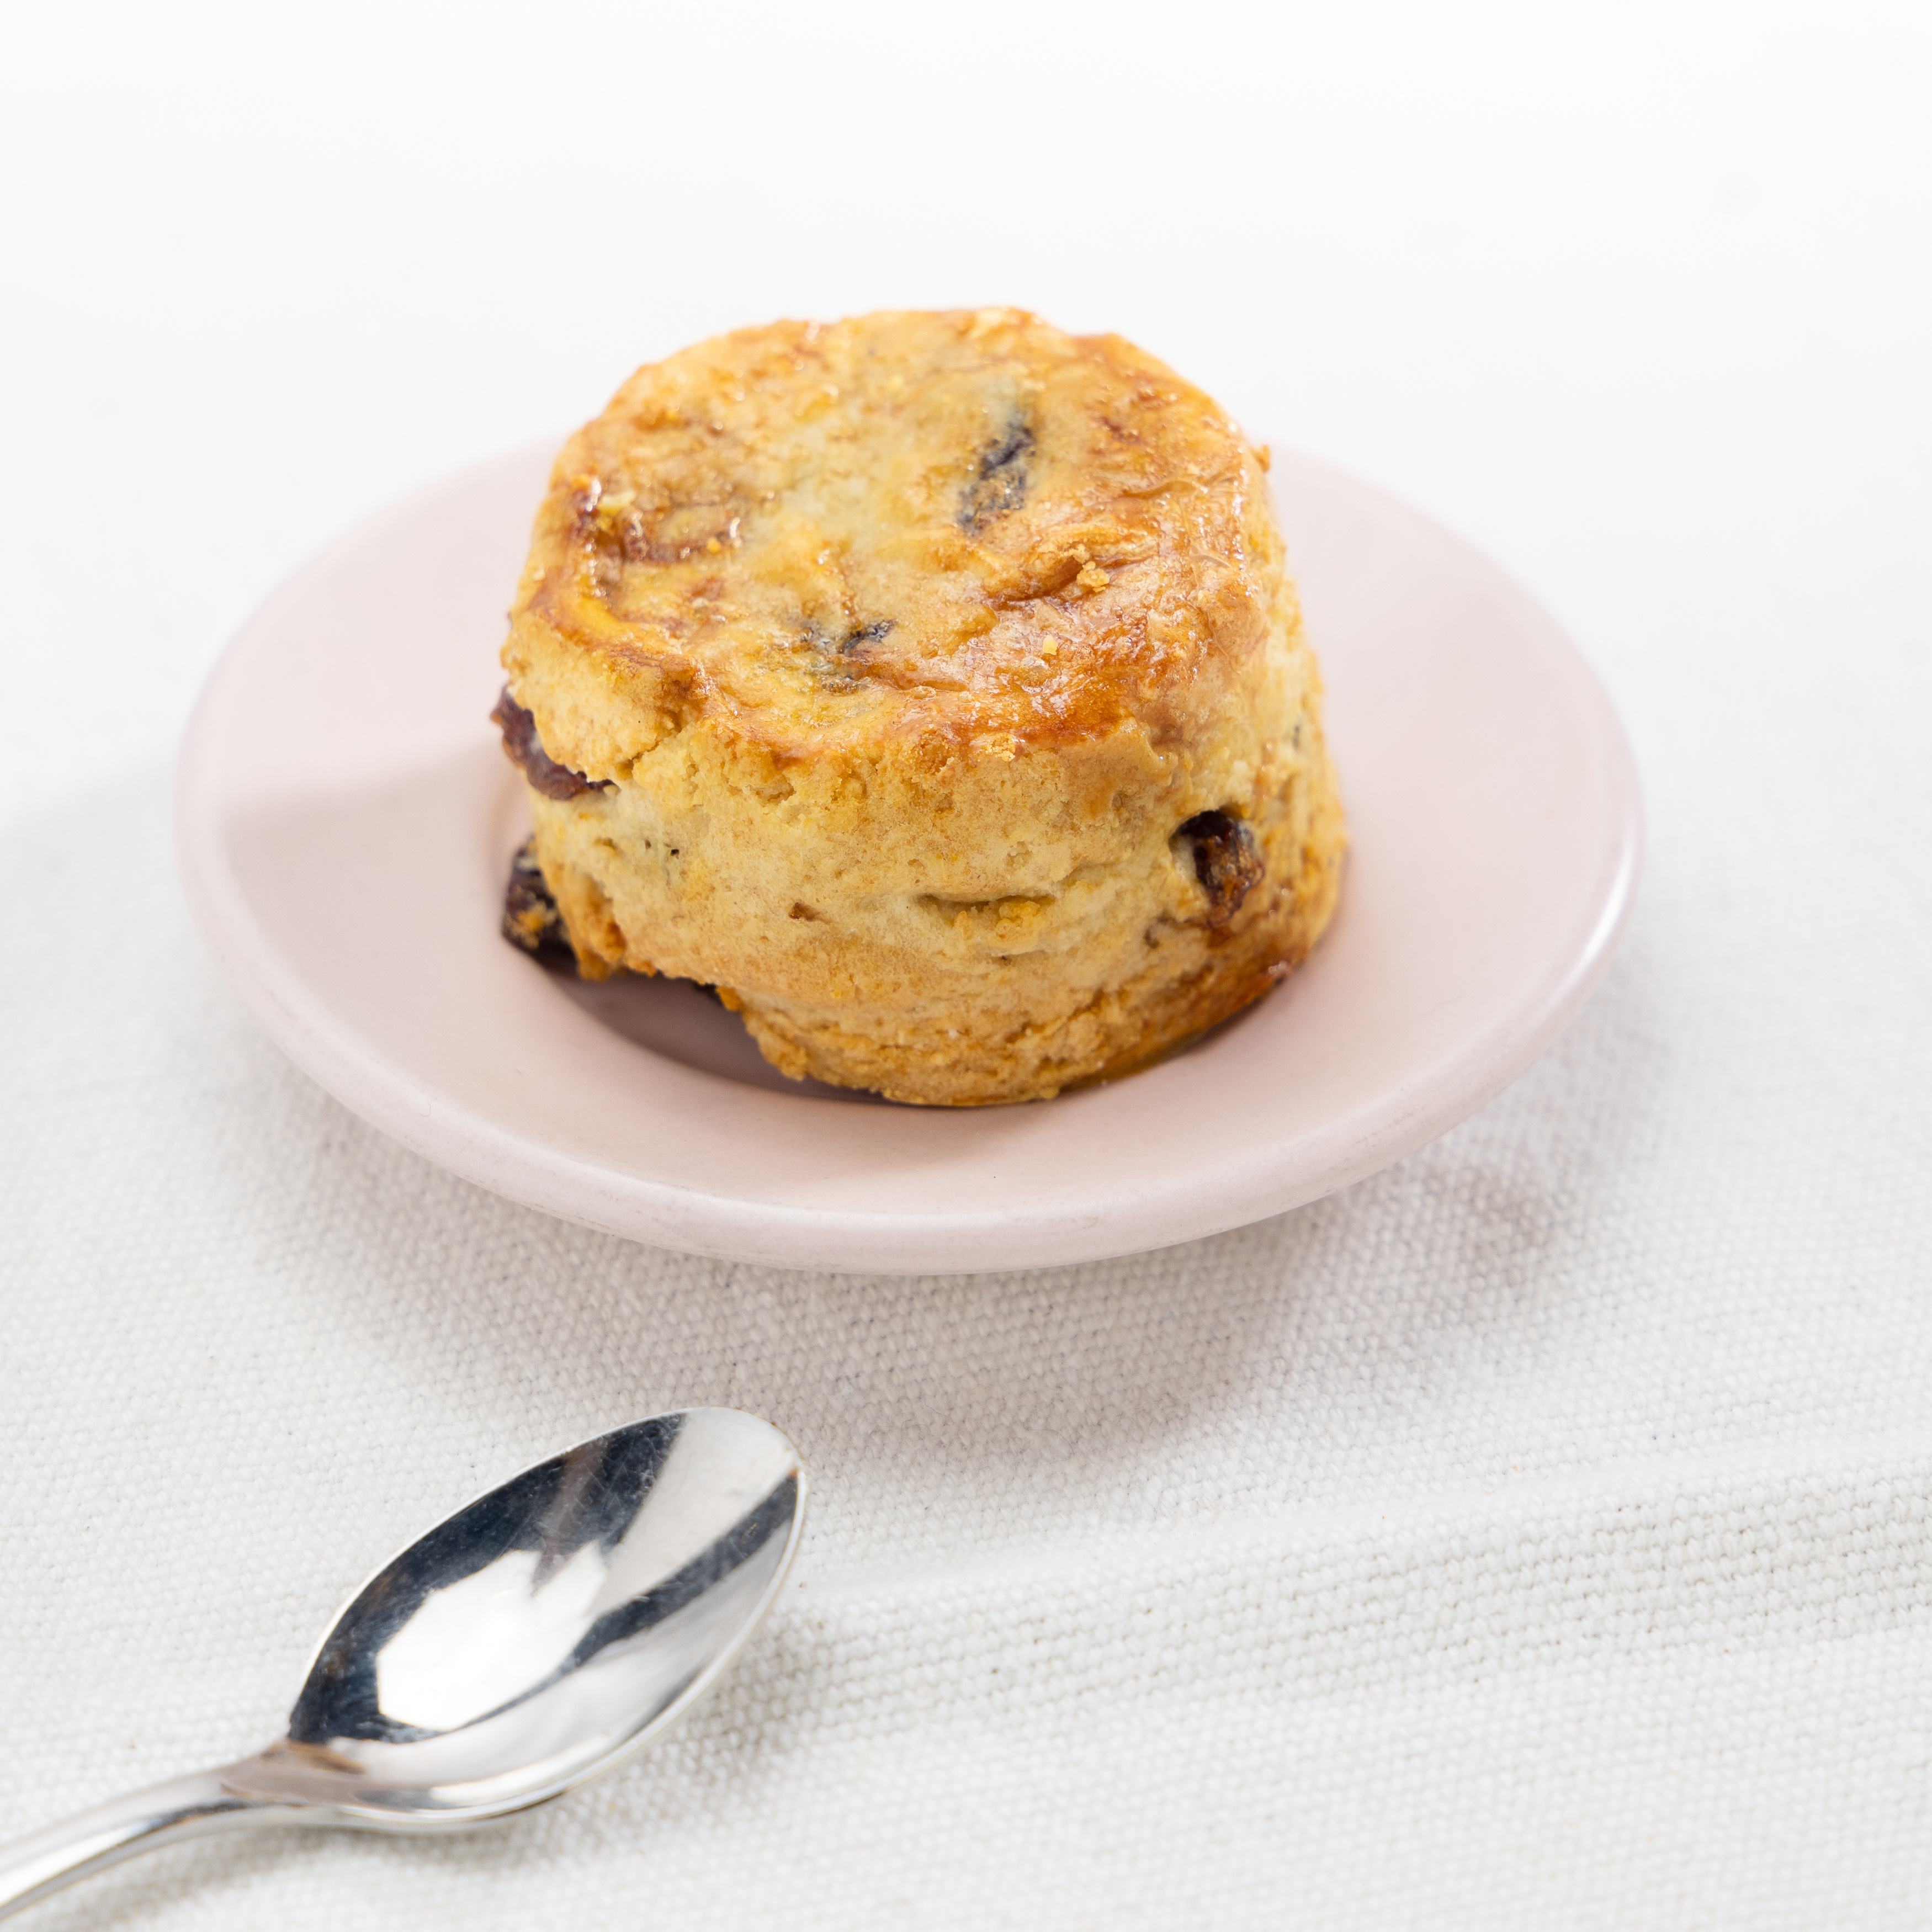
Scone aux myrtilles
Nos scones gourmands aux myrtilles, à servir aux petit déjeuner ou à l'afternoon-tea. A déguster nature ou en les accompagnant de crème fraiche, cream cheese ou confiture. Les allergènes : oeuf, produits laitiers
Brand: Noglu
Category: Food, Beverages & Tobacco > Food Items > Bakery > Coffee Cakes